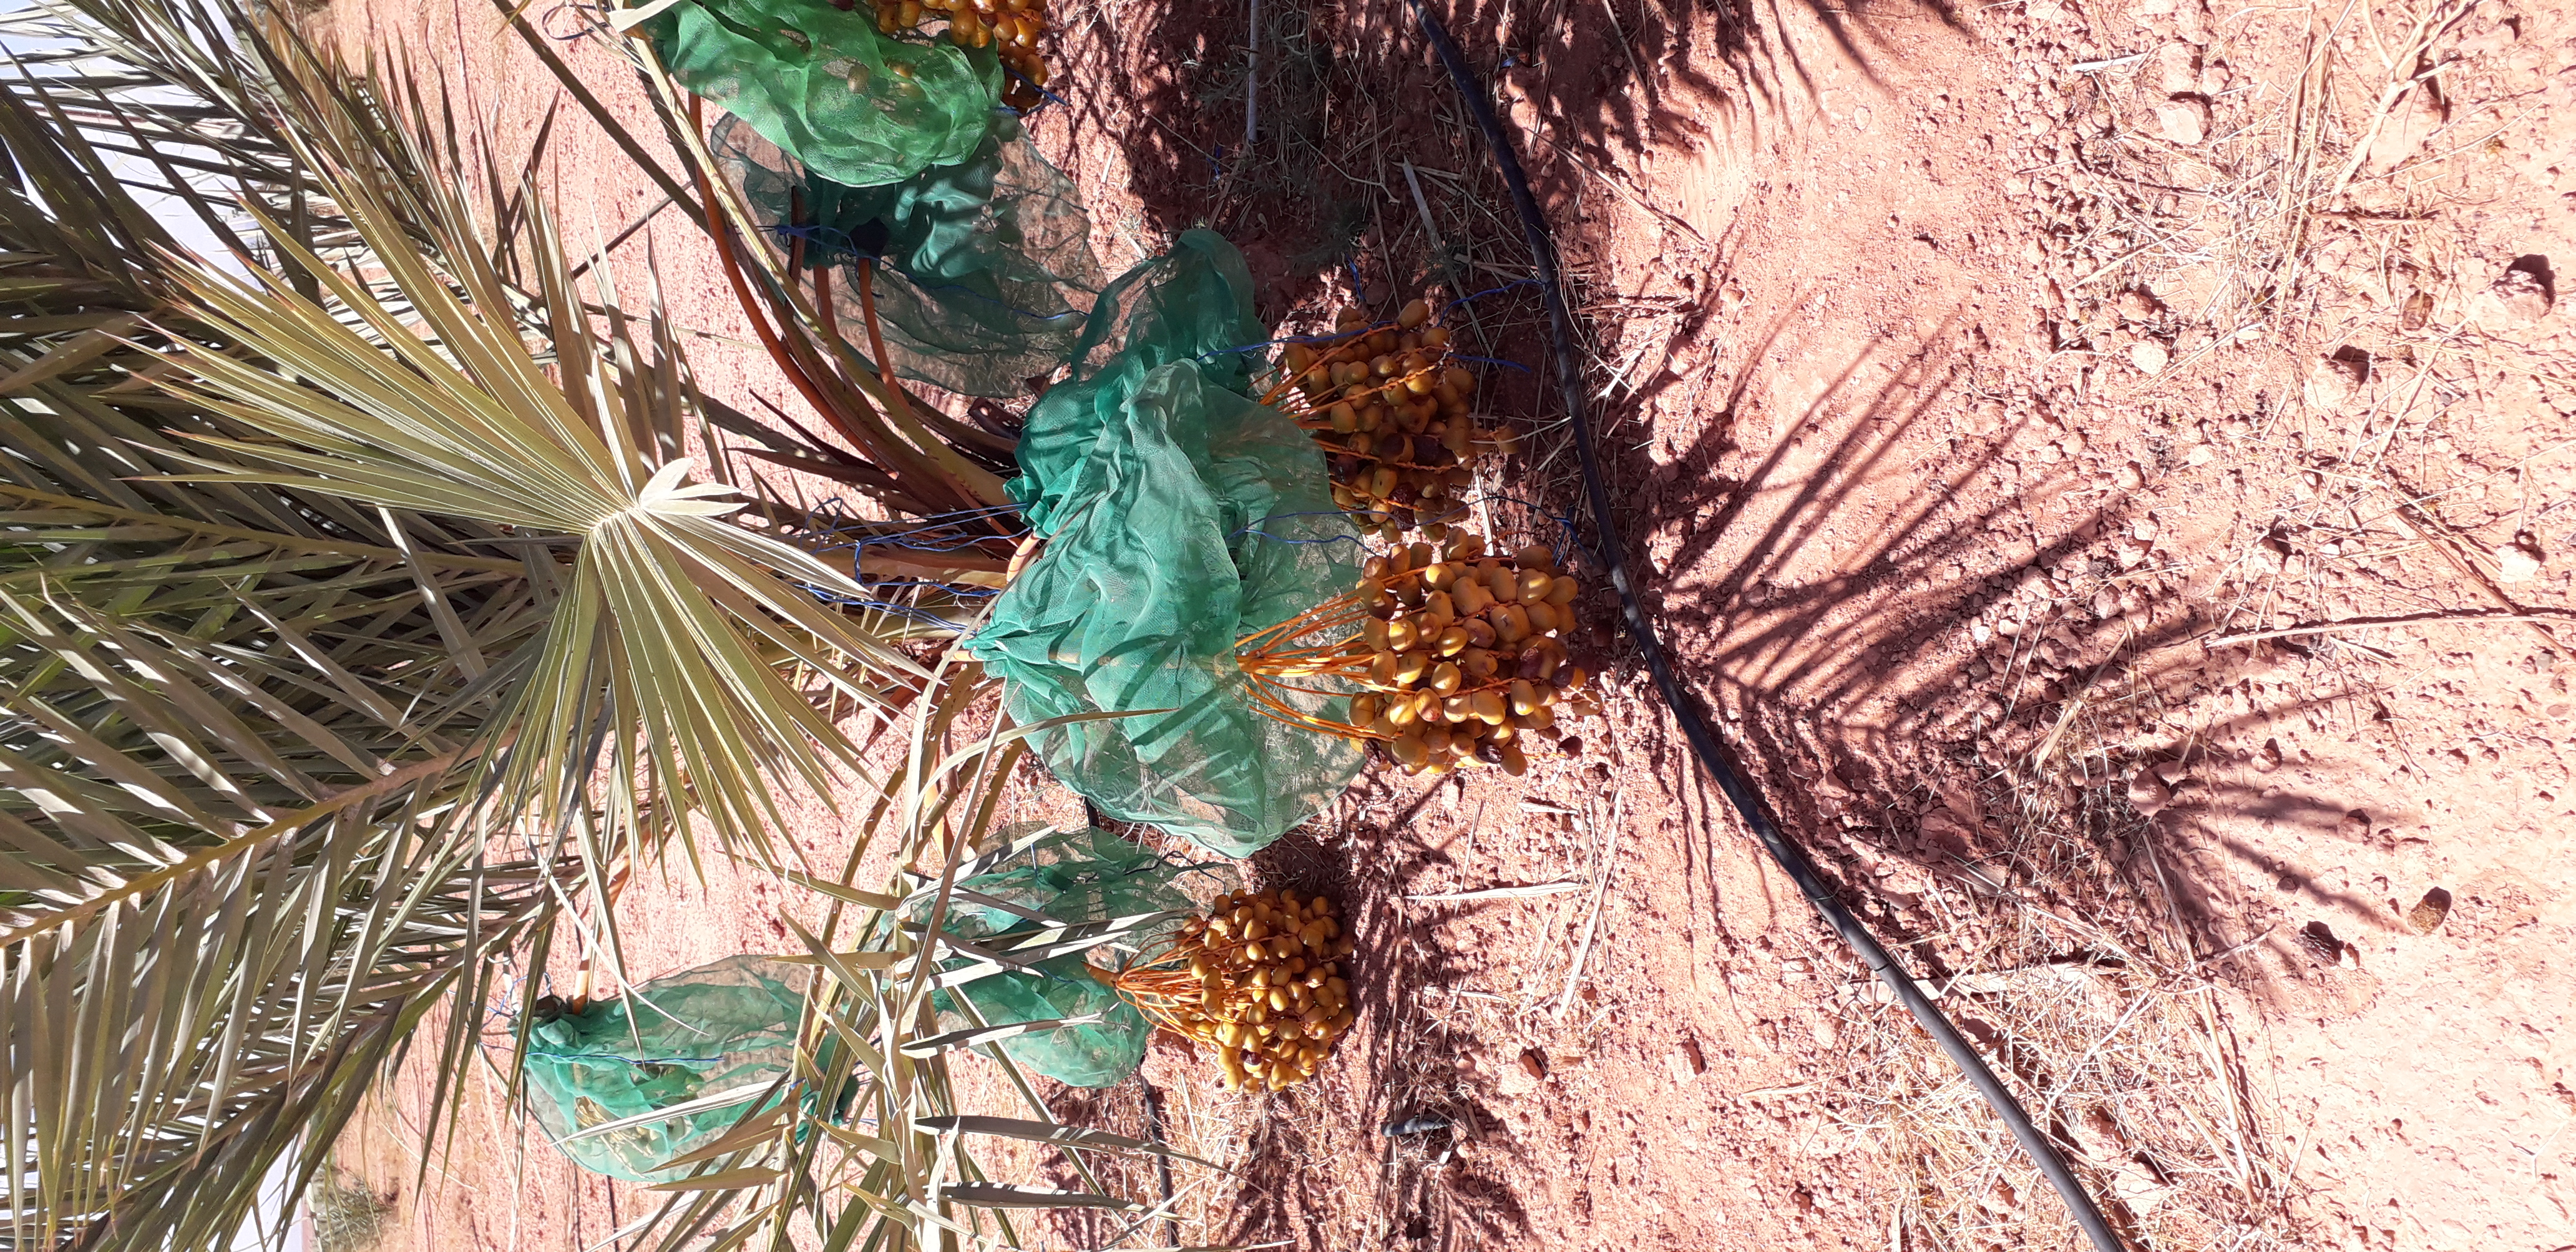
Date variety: Boufagous